Theodore Roosevelt

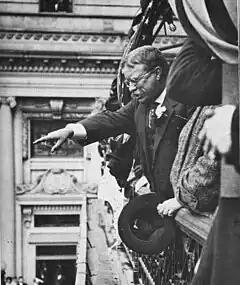
Former President Theodore Roosevelt in Allentown, Pennsylvania in 1914

In March 1909, the ex-president left for the Smithsonian-Roosevelt African Expedition. Roosevelt's party landed in Mombasa in East Africa and traveled to the Belgian Congo before following the Nile River to Khartoum in modern Sudan. Well-financed by Andrew Carnegie and by his own writings, Roosevelt's party hunted for specimens for the Smithsonian Institution and American Museum of Natural History. The group, led by hunter-tracker R.J. Cunninghame, included scientists from the Smithsonian, and was joined by Frederick Selous, famous big game hunter and explorer. Participants included Kermit Roosevelt, Edgar Alexander Mearns, Edmund Heller, and John Alden Loring. The team killed or trapped 11,400 animals, from insects and moles to hippopotamuses and elephants. The 1,000 large animals included 512 big game animals, including six rare white rhinos. Tons of salted carcasses and skins were shipped to Washington; it took years to mount them all. Regarding the large number taken, Roosevelt said, "I can be condemned only if the existence of the National Museum, the American Museum of Natural History, and all similar zoological institutions are to be condemned". He wrote a detailed account of the trip in "African Game Trails".